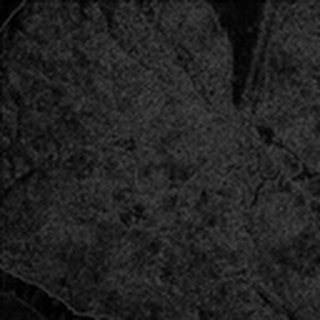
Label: cotton_powdery_mildew